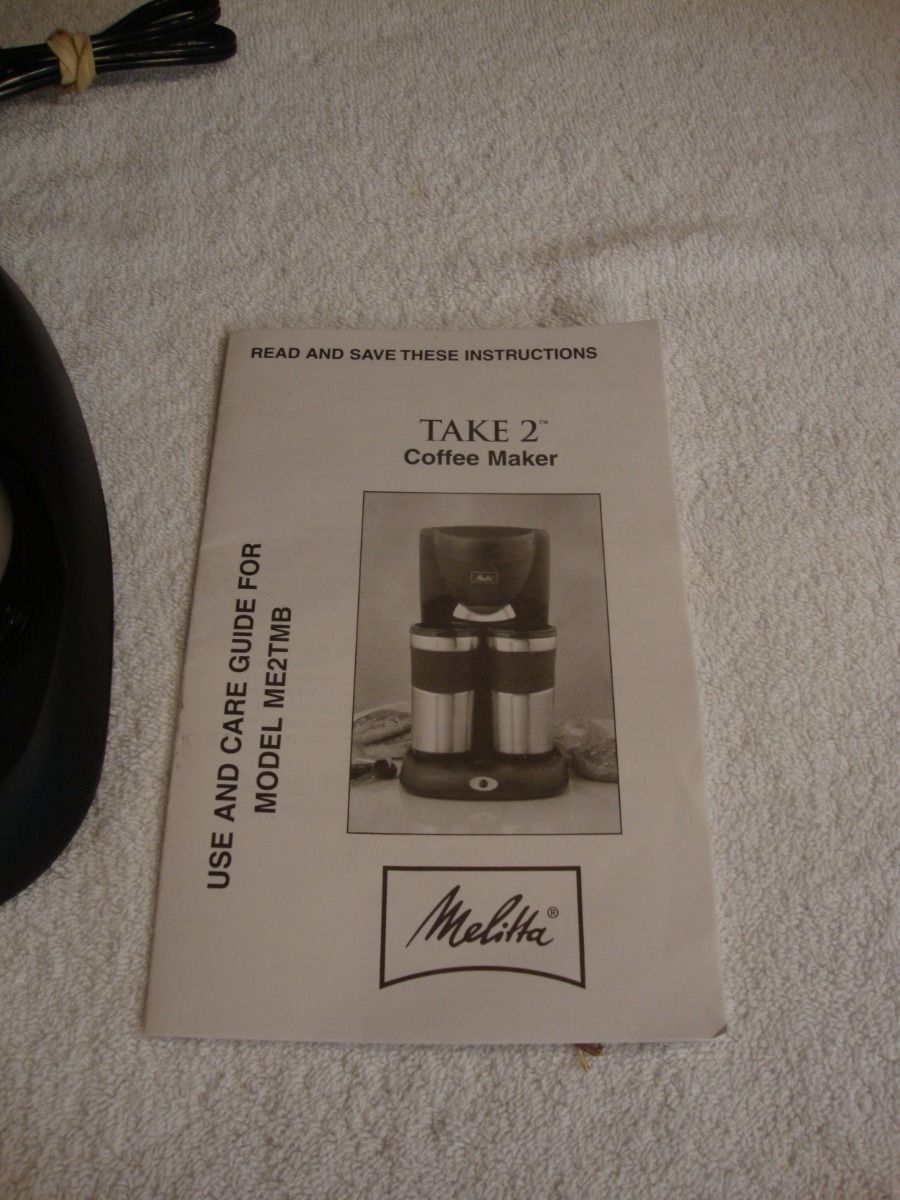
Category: coffee maker